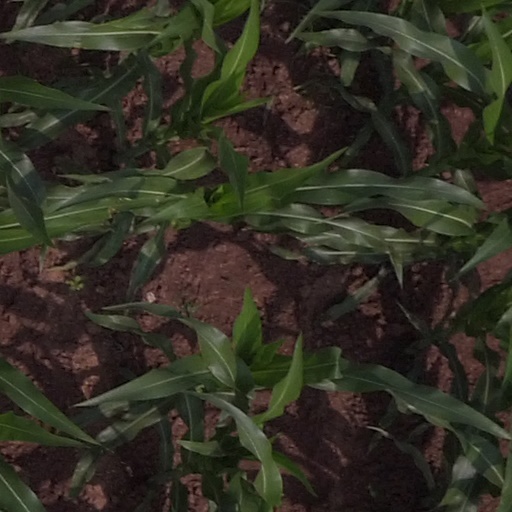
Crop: maize; corn